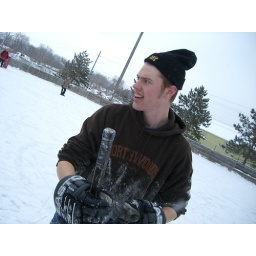
look at that really short person flying in front of me